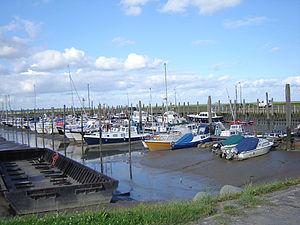
Paal est un hameau dans la commune de Hulst, province de Zélande, aux Pays-Bas. Le hameau est au bord du Pays inondé de Saeftinghe et possède un petit port accessible à maré haute.